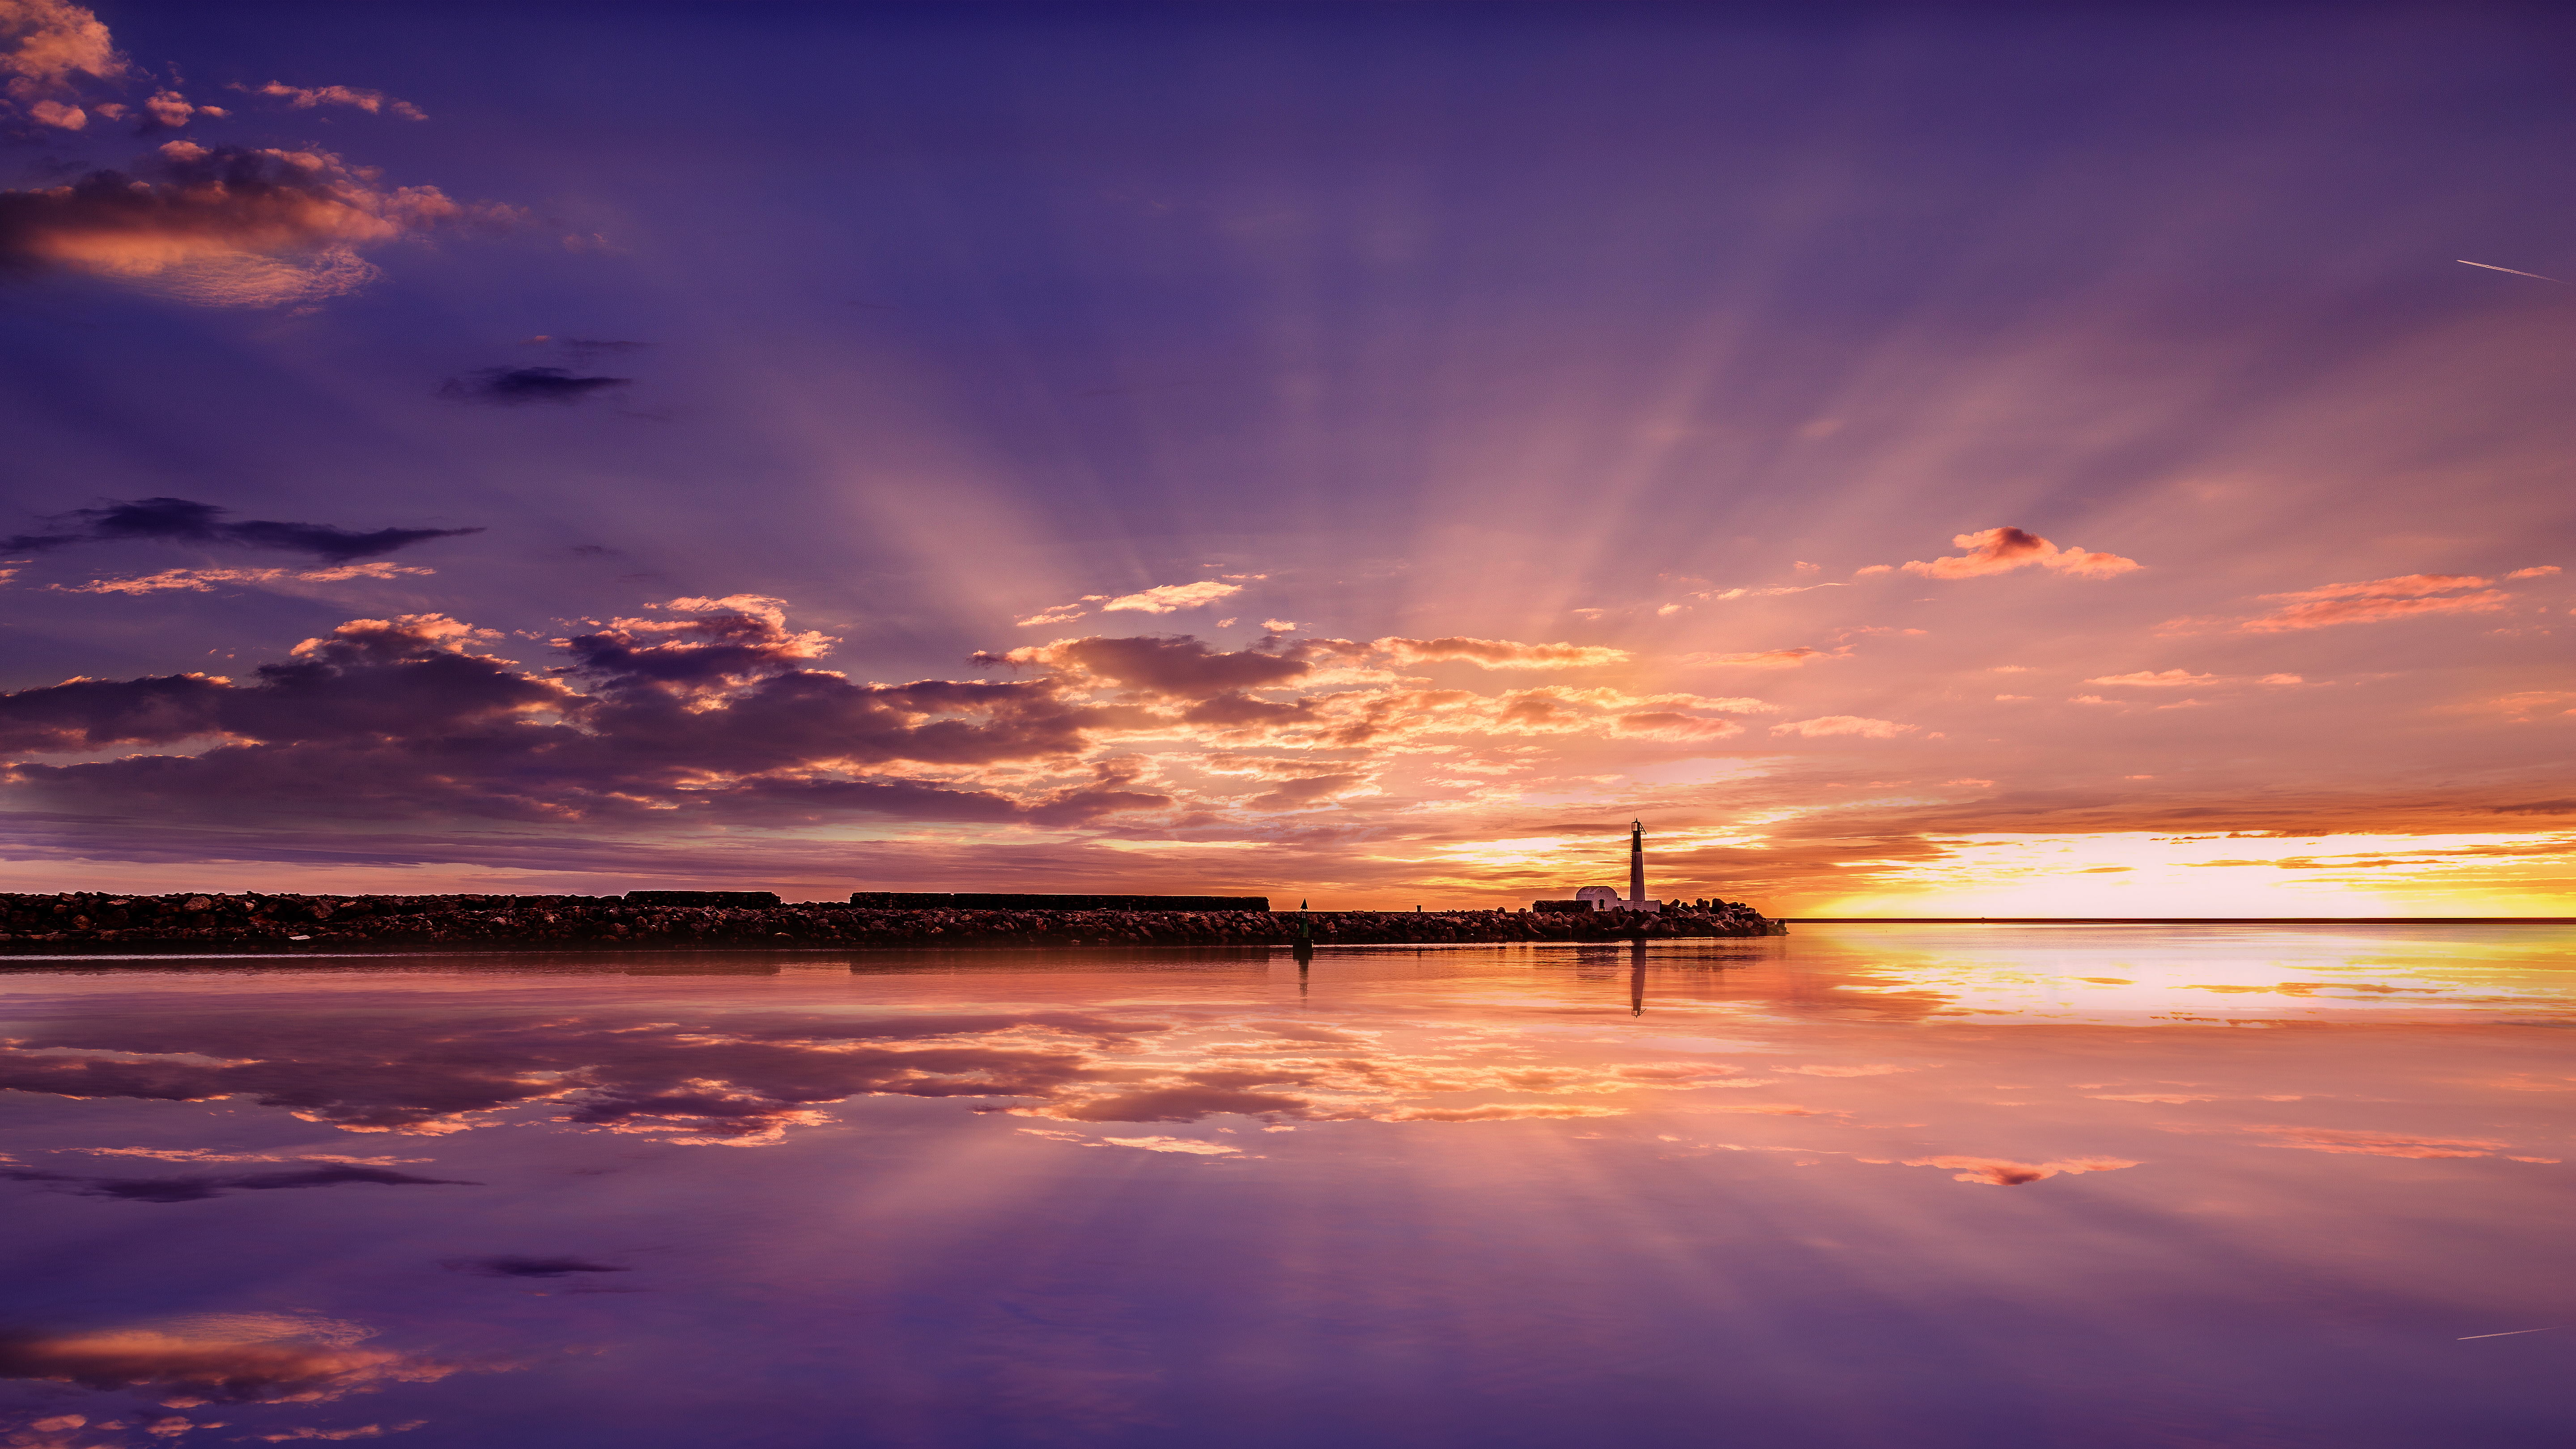
beach, landscape, sea, coast, water, ocean, horizon, cloud, lighthouse, sky, sun, sunrise, sunset, sunlight, morning, shore, wave, dawn, atmosphere, dusk, evening, orange, reflection, red, canon, seascape, yellow, paysage, violet, jaune, phare, waterscape, languedocroussillon, canoneos5dmarkiii, portlanouvelle, aude, canonef2410514lisusm, matin, afterglow, matin e, meteorological phenomenon, red sky at morning